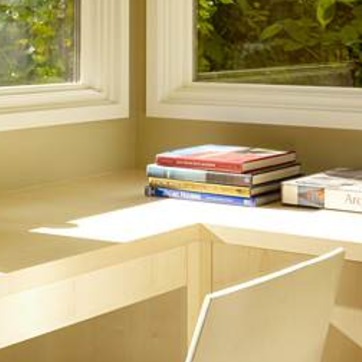
Material: paper